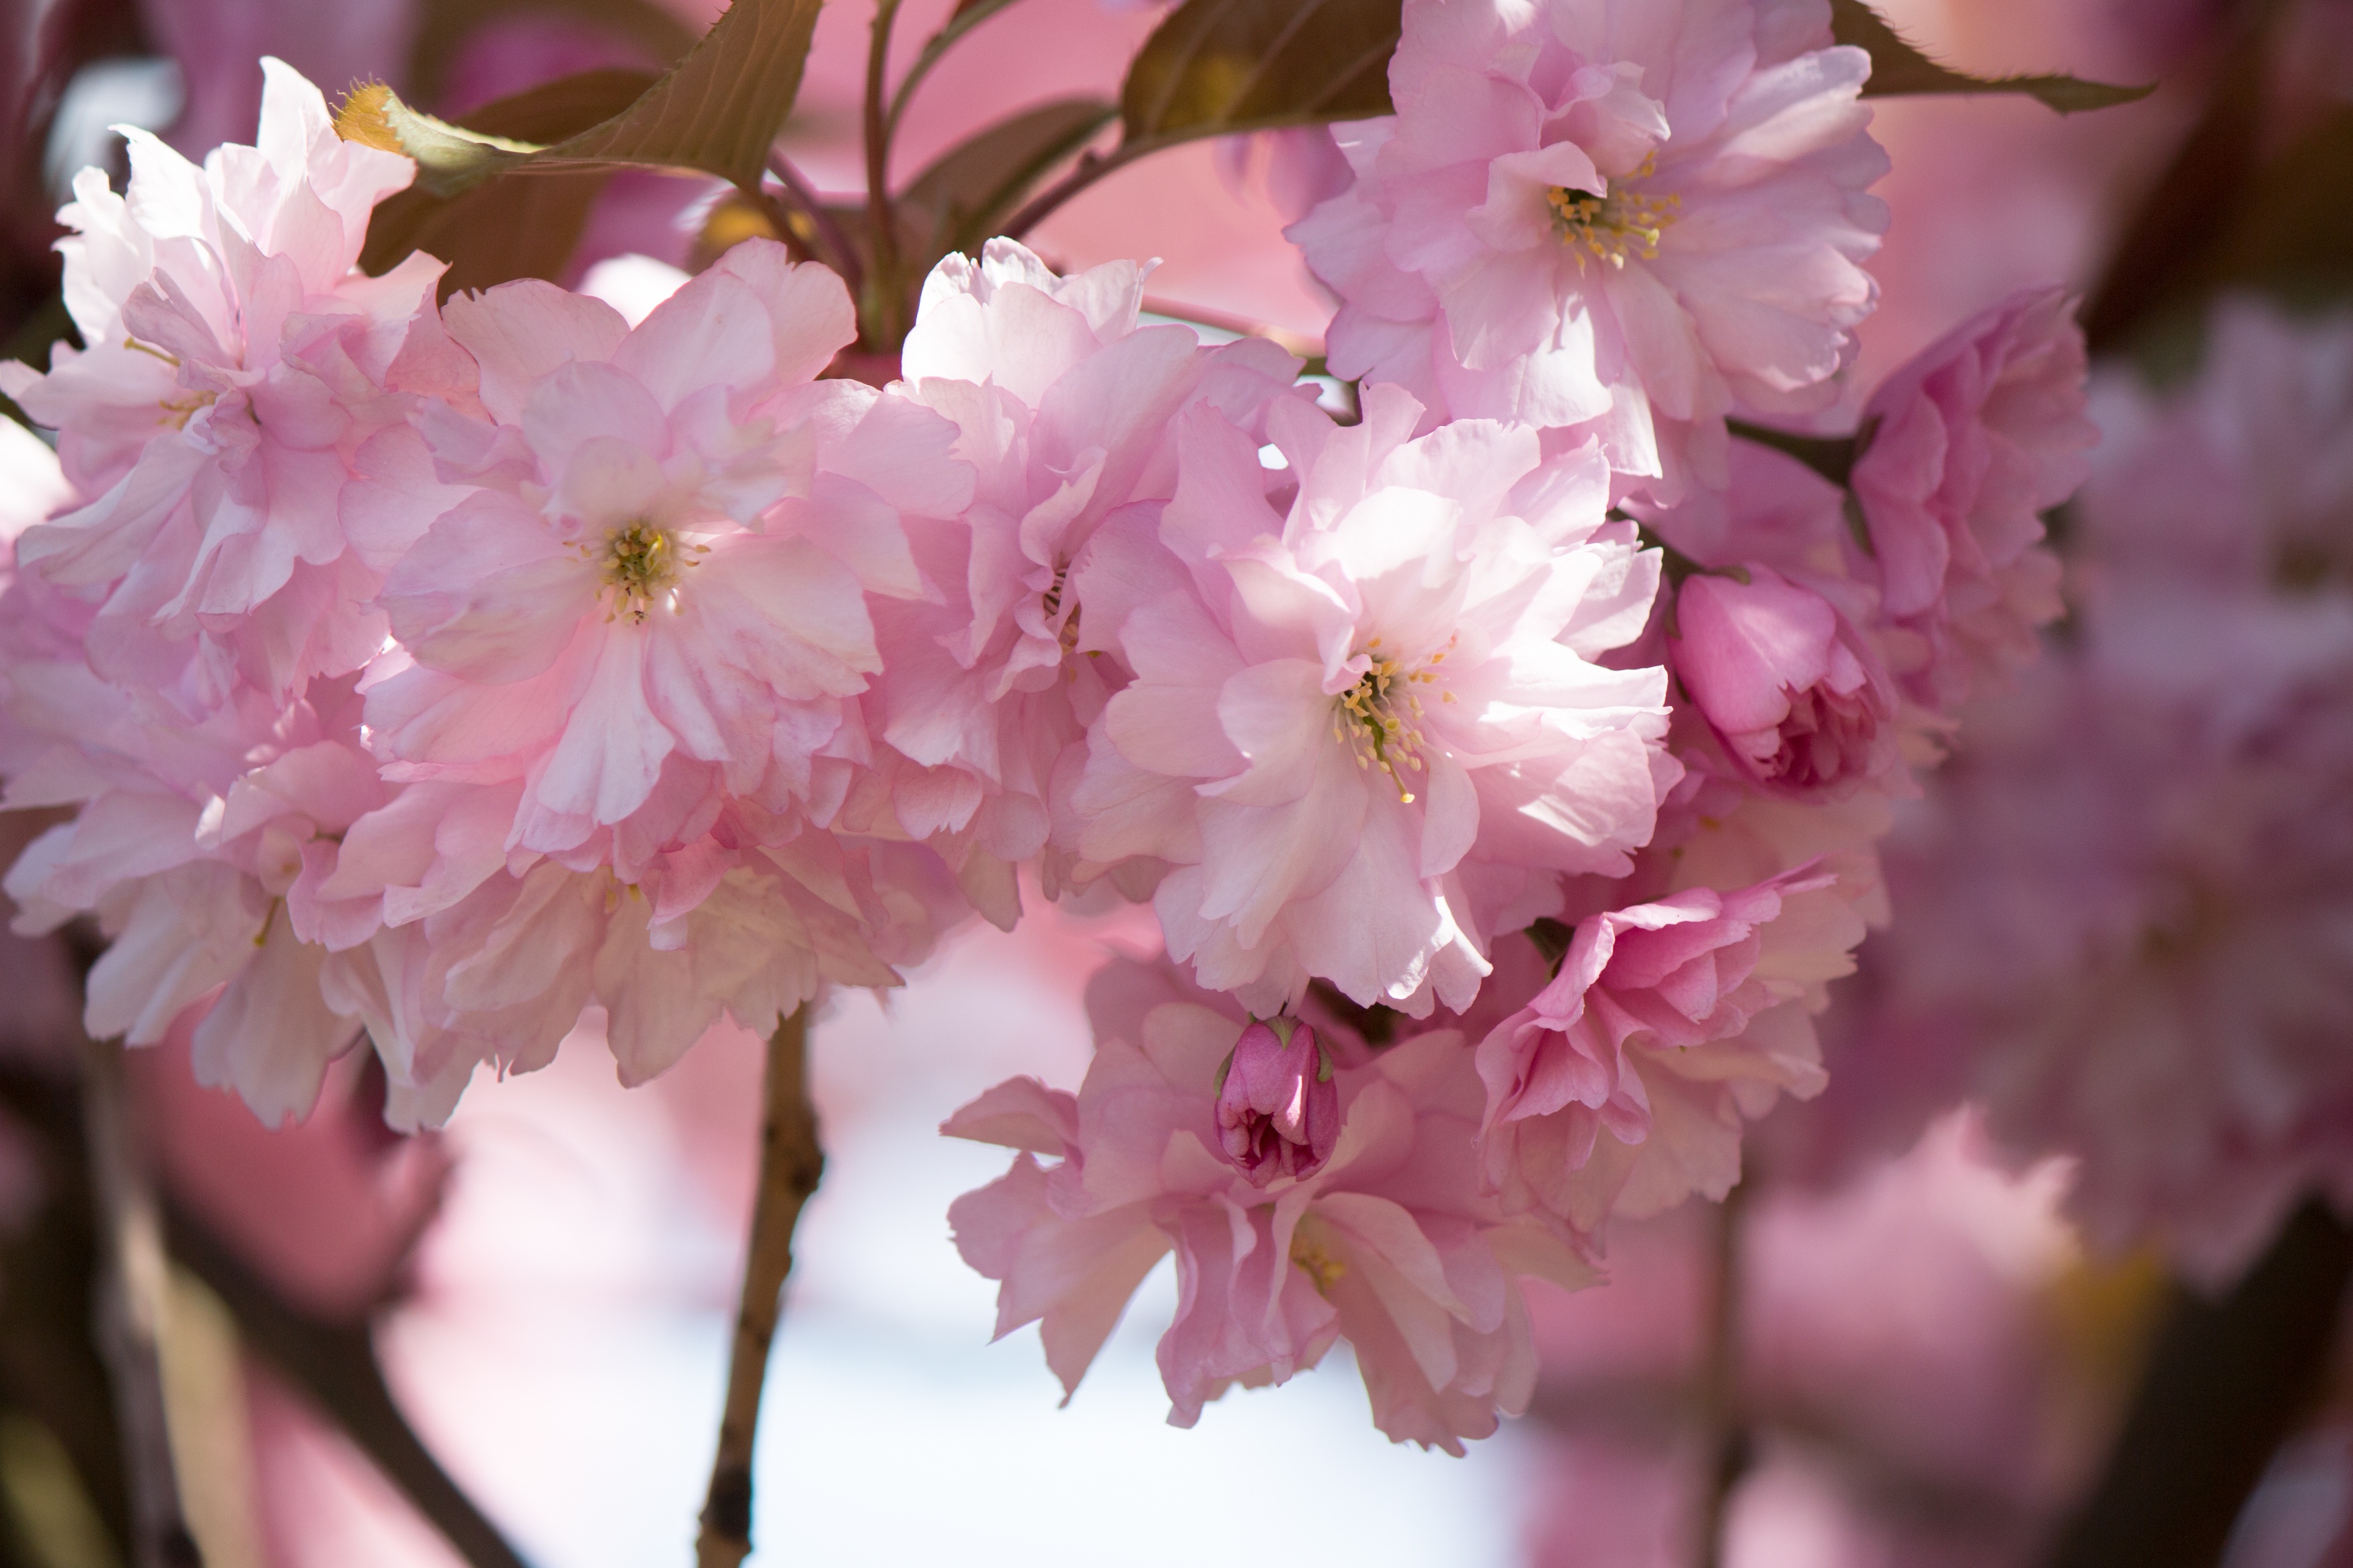
tree, branch, blossom, plant, flower, petal, bloom, food, spring, produce, pink, cherry blossom, flowers, cherry, bl tenmeer, rose greenhouse, flowering plant, rose family, japanese cherry, prunus serrulata, japanese cherry blossom, japanese flowering cherry, land plant